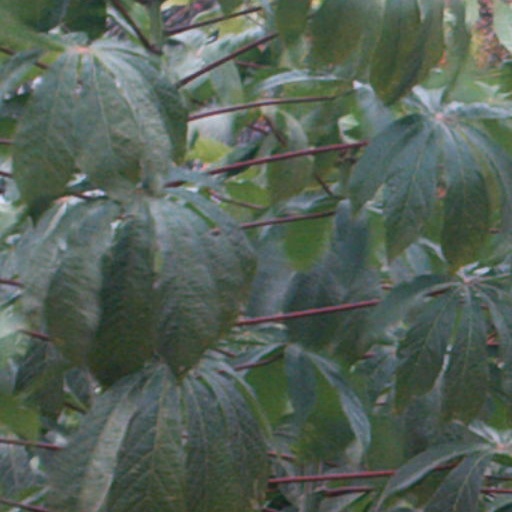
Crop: cassava